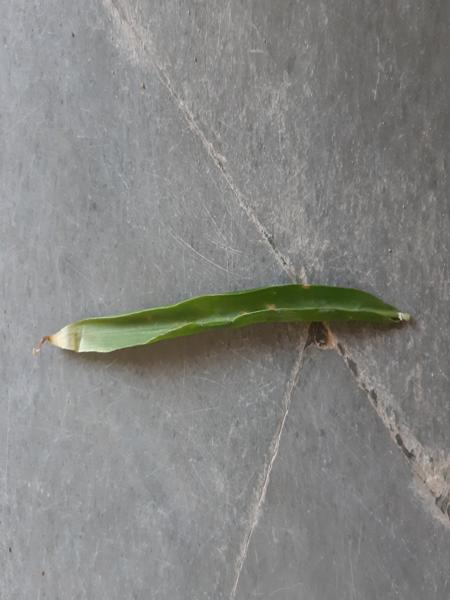
Plant: Ginger